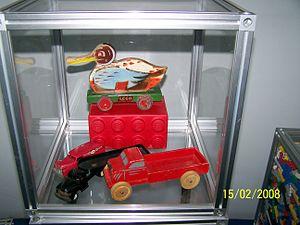
Les parcs Legoland sont un groupe de huit parcs à thèmes créés par la société Lego et consacrés à l'univers des jouets de marque Lego et Duplo. Tous présentent — entre autres — une zone Miniland : un parc de miniatures composé de reproductions de monuments, cathédrales, quartiers d'une ville, animaux en « briques ». Ce sont de véritables mondes miniaturisés. Le terme Lego est dérivé du danois Leg godt qui signifie « joue bien ».